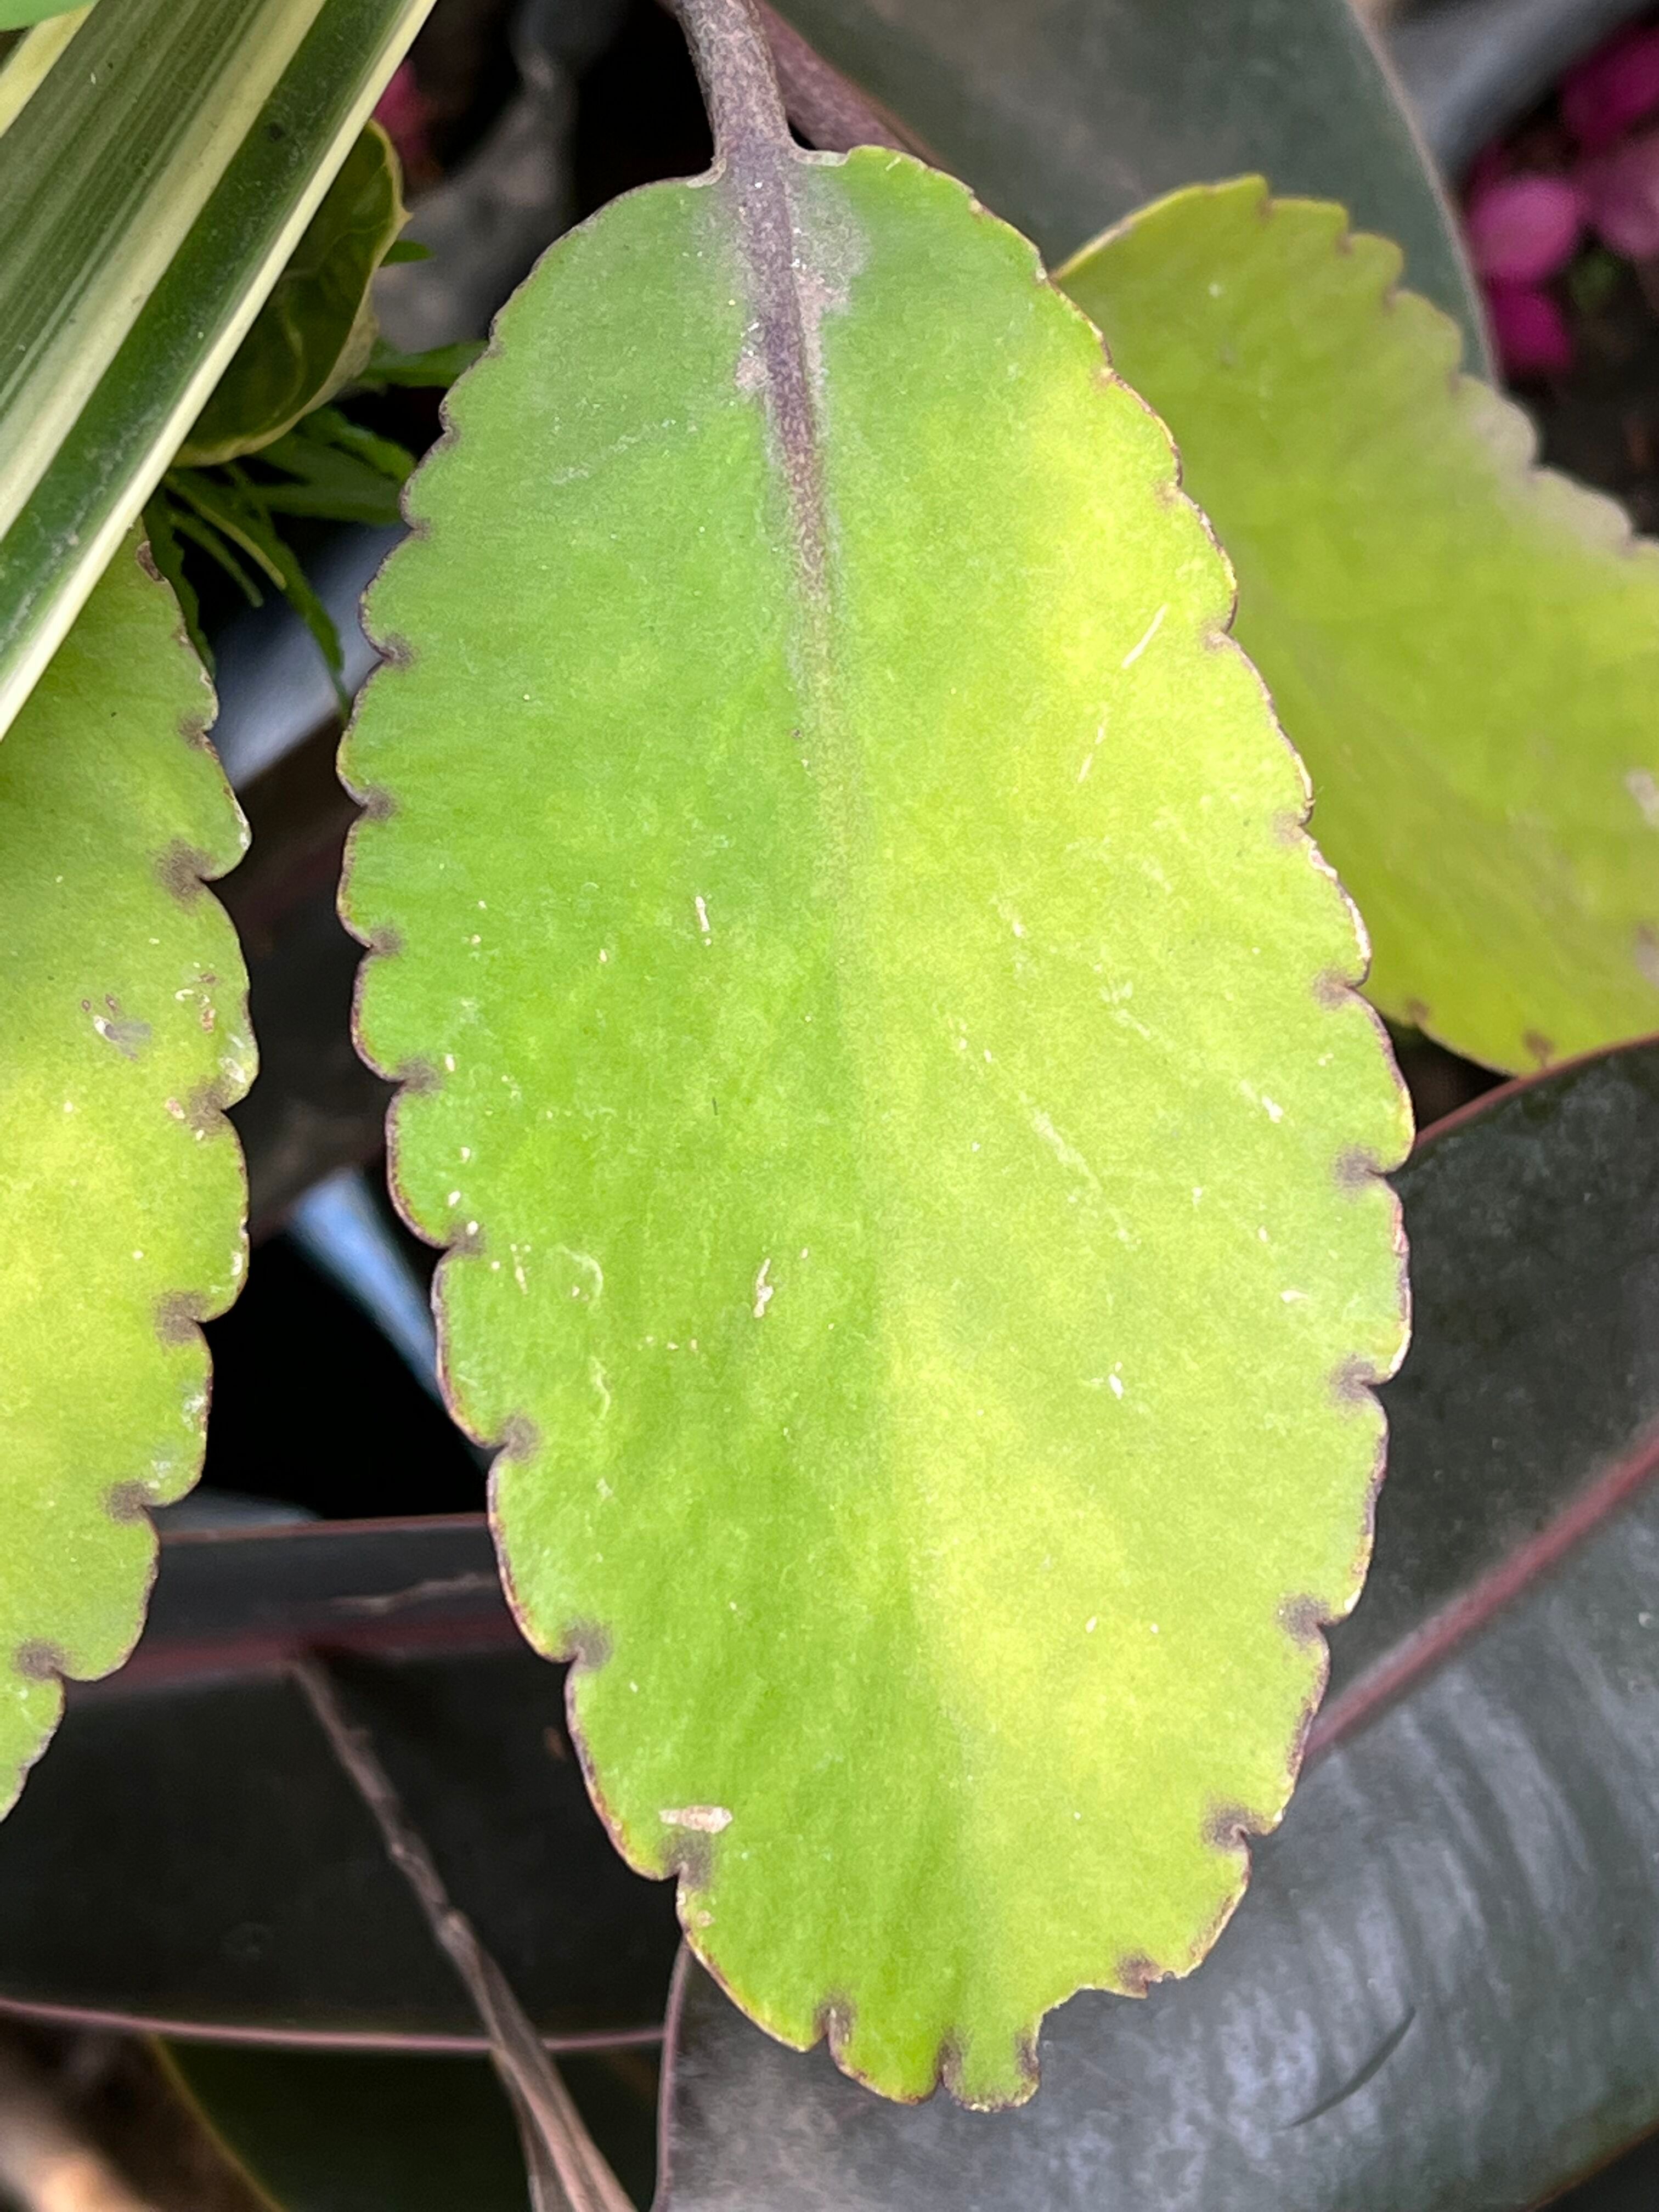
Plant species: kalanchoe-pinnata